Fonseca Island

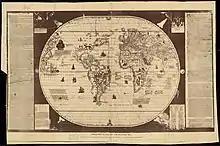
World map by Sebastian Cabot, 1544

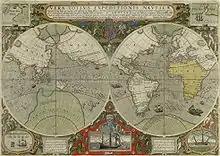
World map by Jodocus Hondius, 1599

Fonseca, also spelled Fonzeca, Fonsequa, or Fonte Seca, other names "San Bernardo", "San Bernaldo", "Galissonière's Rock", is a phantom island which was said to lie in the Atlantic Ocean at 12° 27' N and 54° 48' W, east of Barbados and Tobago.